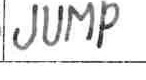
Label: jump